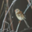
Label: bird